Sunil Kumar Sharma (Uttar Pradesh politician)

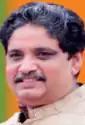

Sunil Kumar Sharma is an Indian politician from Uttar Pradesh belonging to the Bharatiya Janata Party. He is a member of the Uttar Pradesh Legislative Assembly representing Sahibabad and Minister in Government of Uttar Pradesh.